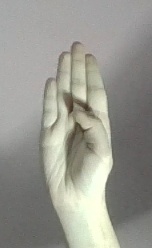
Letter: kaaf